Zorrotzaurre

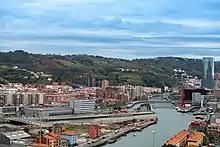
Zorrozaurre.

Zorrotzaurre is an artificial island located within the Deusto district of Bilbao, Spain.